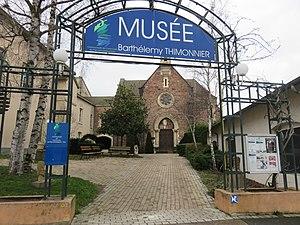
Musée Barthélémy Thimonnier à Amplepuis (Rhône, France) en février 2018.
La liste des musées du département du Rhône présente les musées du département français du Rhône.
Le musée Barthélemy Thimonnier est un musée situé à Amplepuis, dans le département du Rhône et la région Auvergne-Rhône-Alpes. Il présente deux collections : les machines à coudre et les cycles.